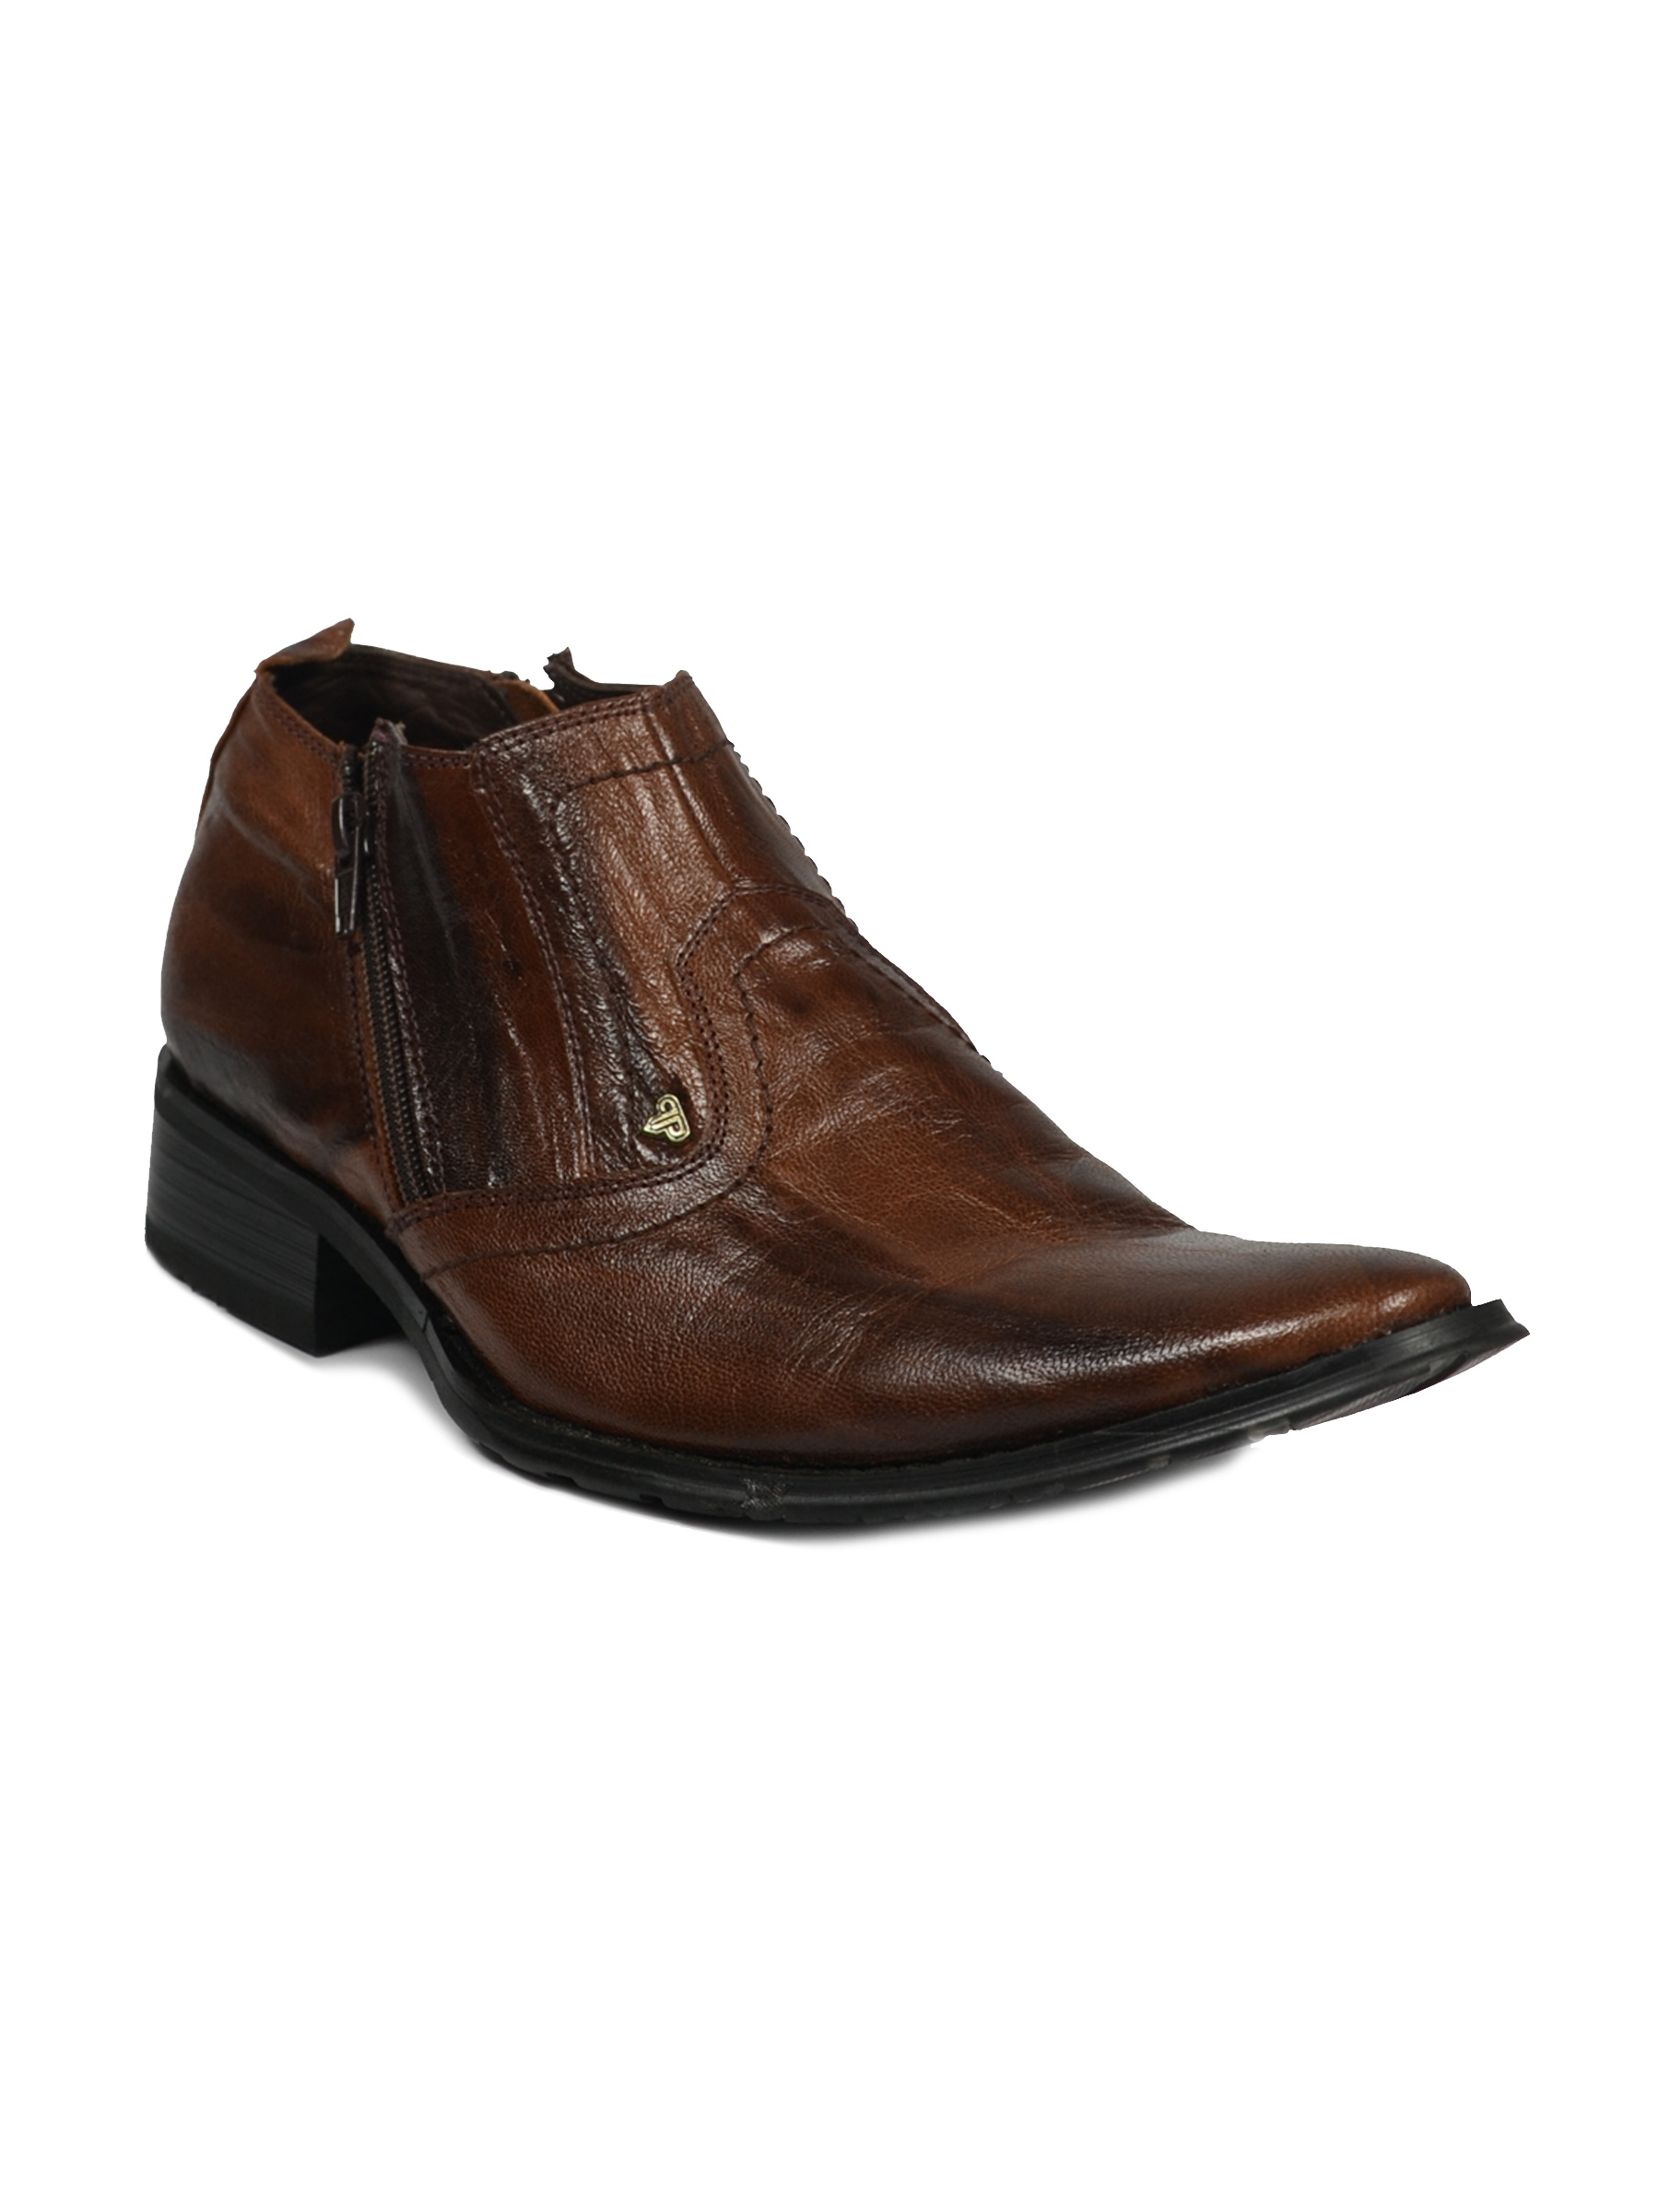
Provogue Men's Formal Brown Shoe
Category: Footwear / Shoes / Formal Shoes
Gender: Men
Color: Brown
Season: Summer 2011
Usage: Formal